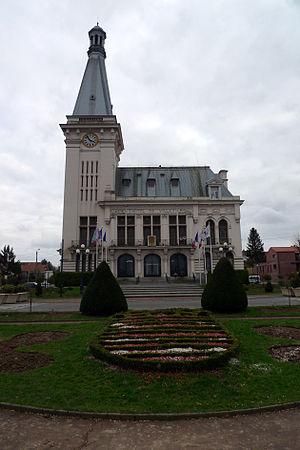
Ancien Hôtel de Ville de Liévin construit en 1926 (Pas de Calais- France)